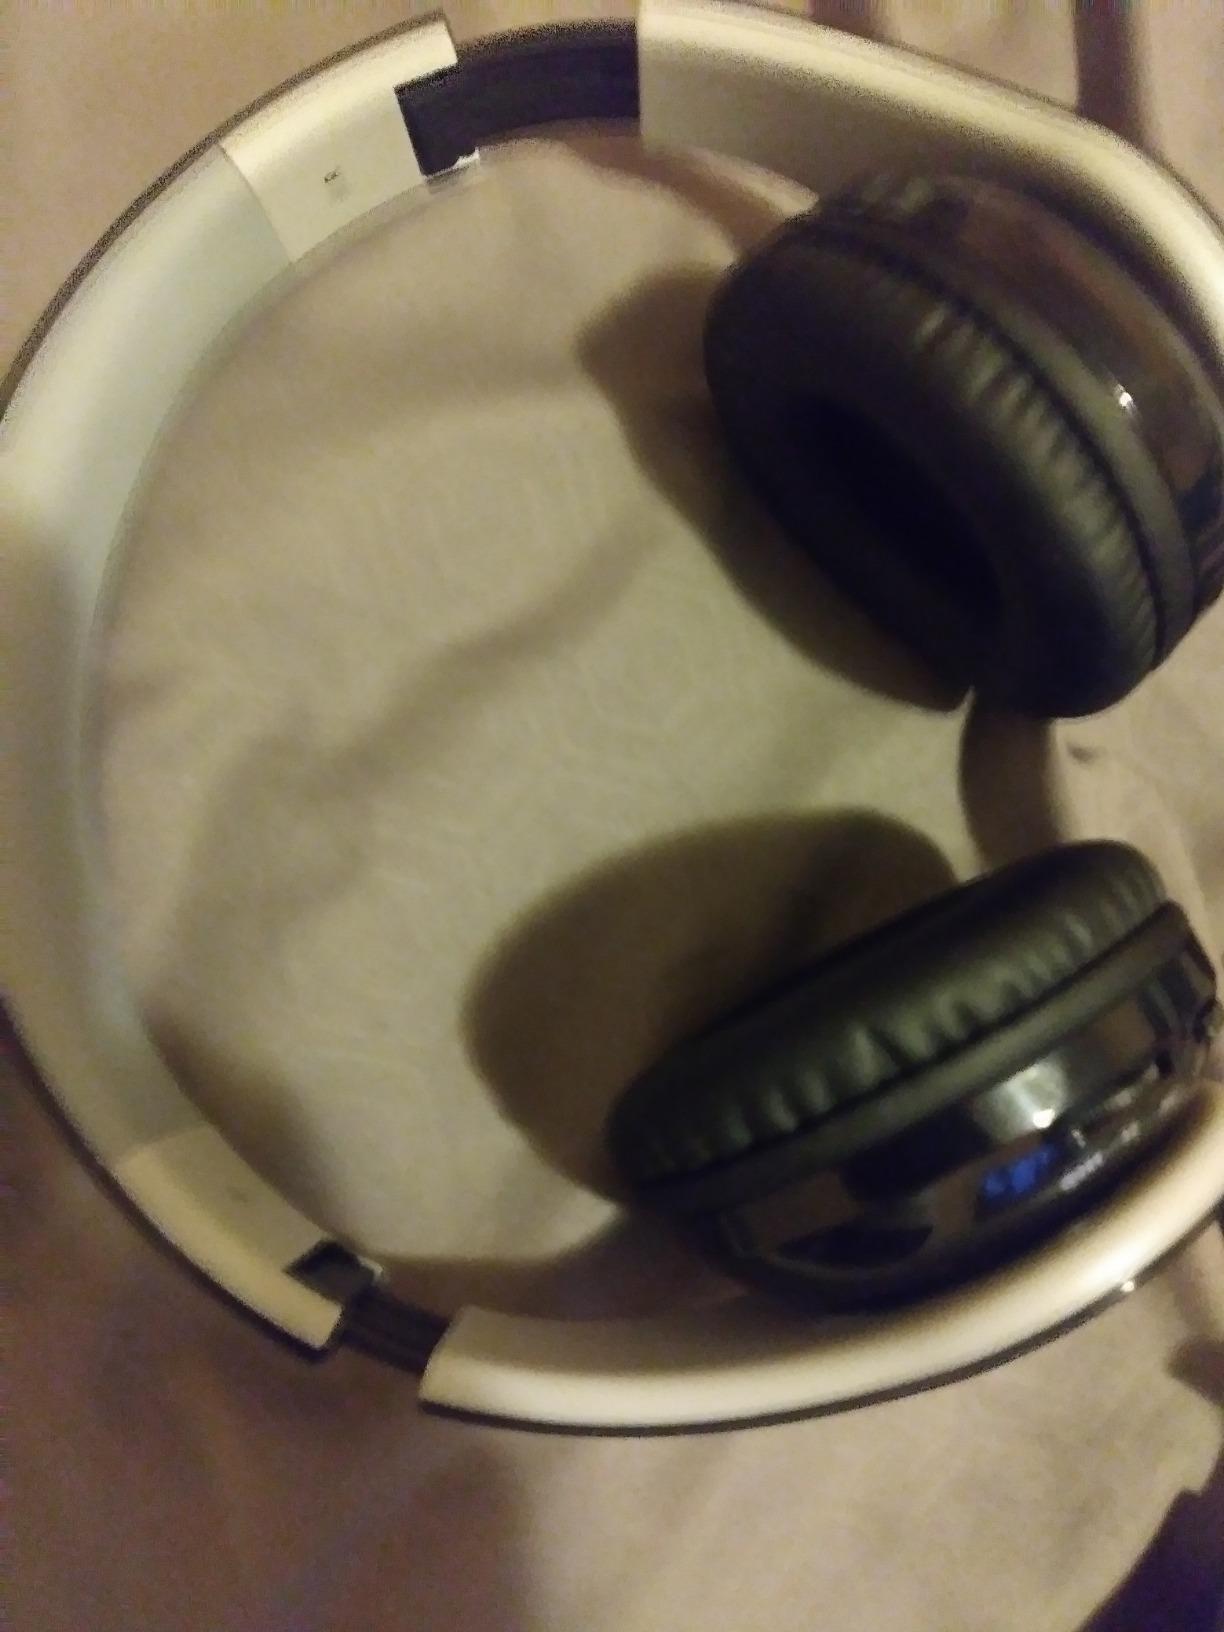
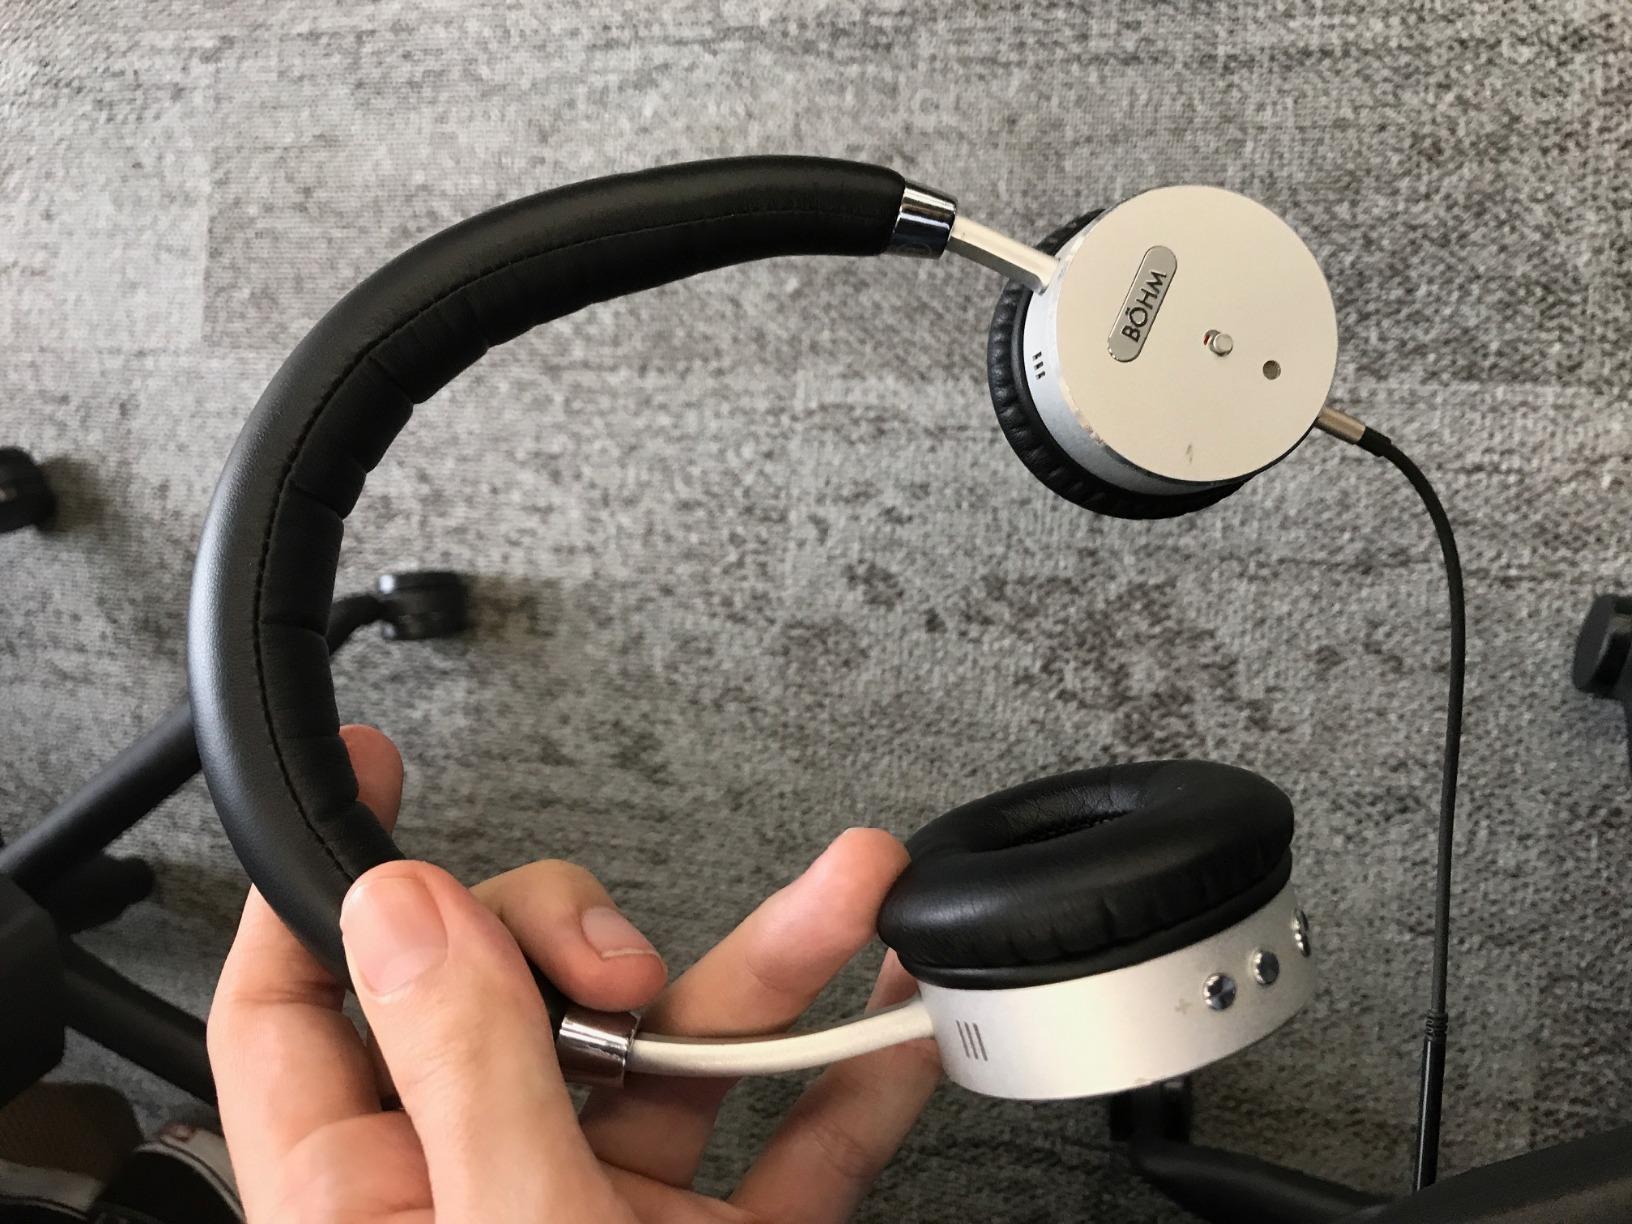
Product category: headphones
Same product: no